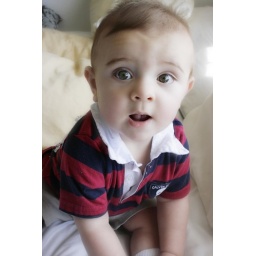
helping Meme pack...mostly by sitting on her bed looking cute. :) 7 mo. 1 week. 4 days.